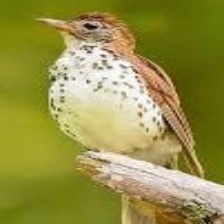
Species: WOOD THRUSH
Scientific name: HYLOCICHLA MUSTELINA